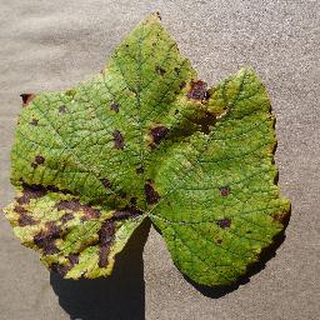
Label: grape_leaf_blight